Jack Taylor (footballer, born 1872)

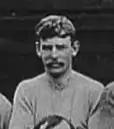
Taylor in 1906

John Daniel Taylor (27 January 1872 – 21 February 1949) was a Scottish professional footballer.